Queen Alexandra Hospital

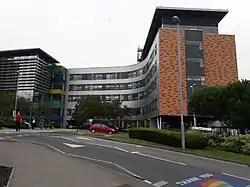
The hospital in 2021

The Queen Alexandra Hospital (commonly known as QA Hospital, QAH or simply QA) is a large NHS hospital in Portsmouth, Hampshire. Located in Cosham, it is run by Portsmouth Hospitals University NHS Trust and has a Ministry of Defence Hospital Unit attached.